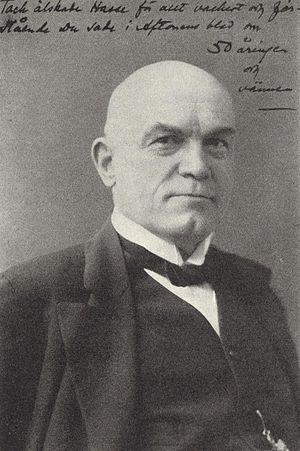
Björn Halldén ou Nalle Halldén est un acteur et un compositeur suédois.